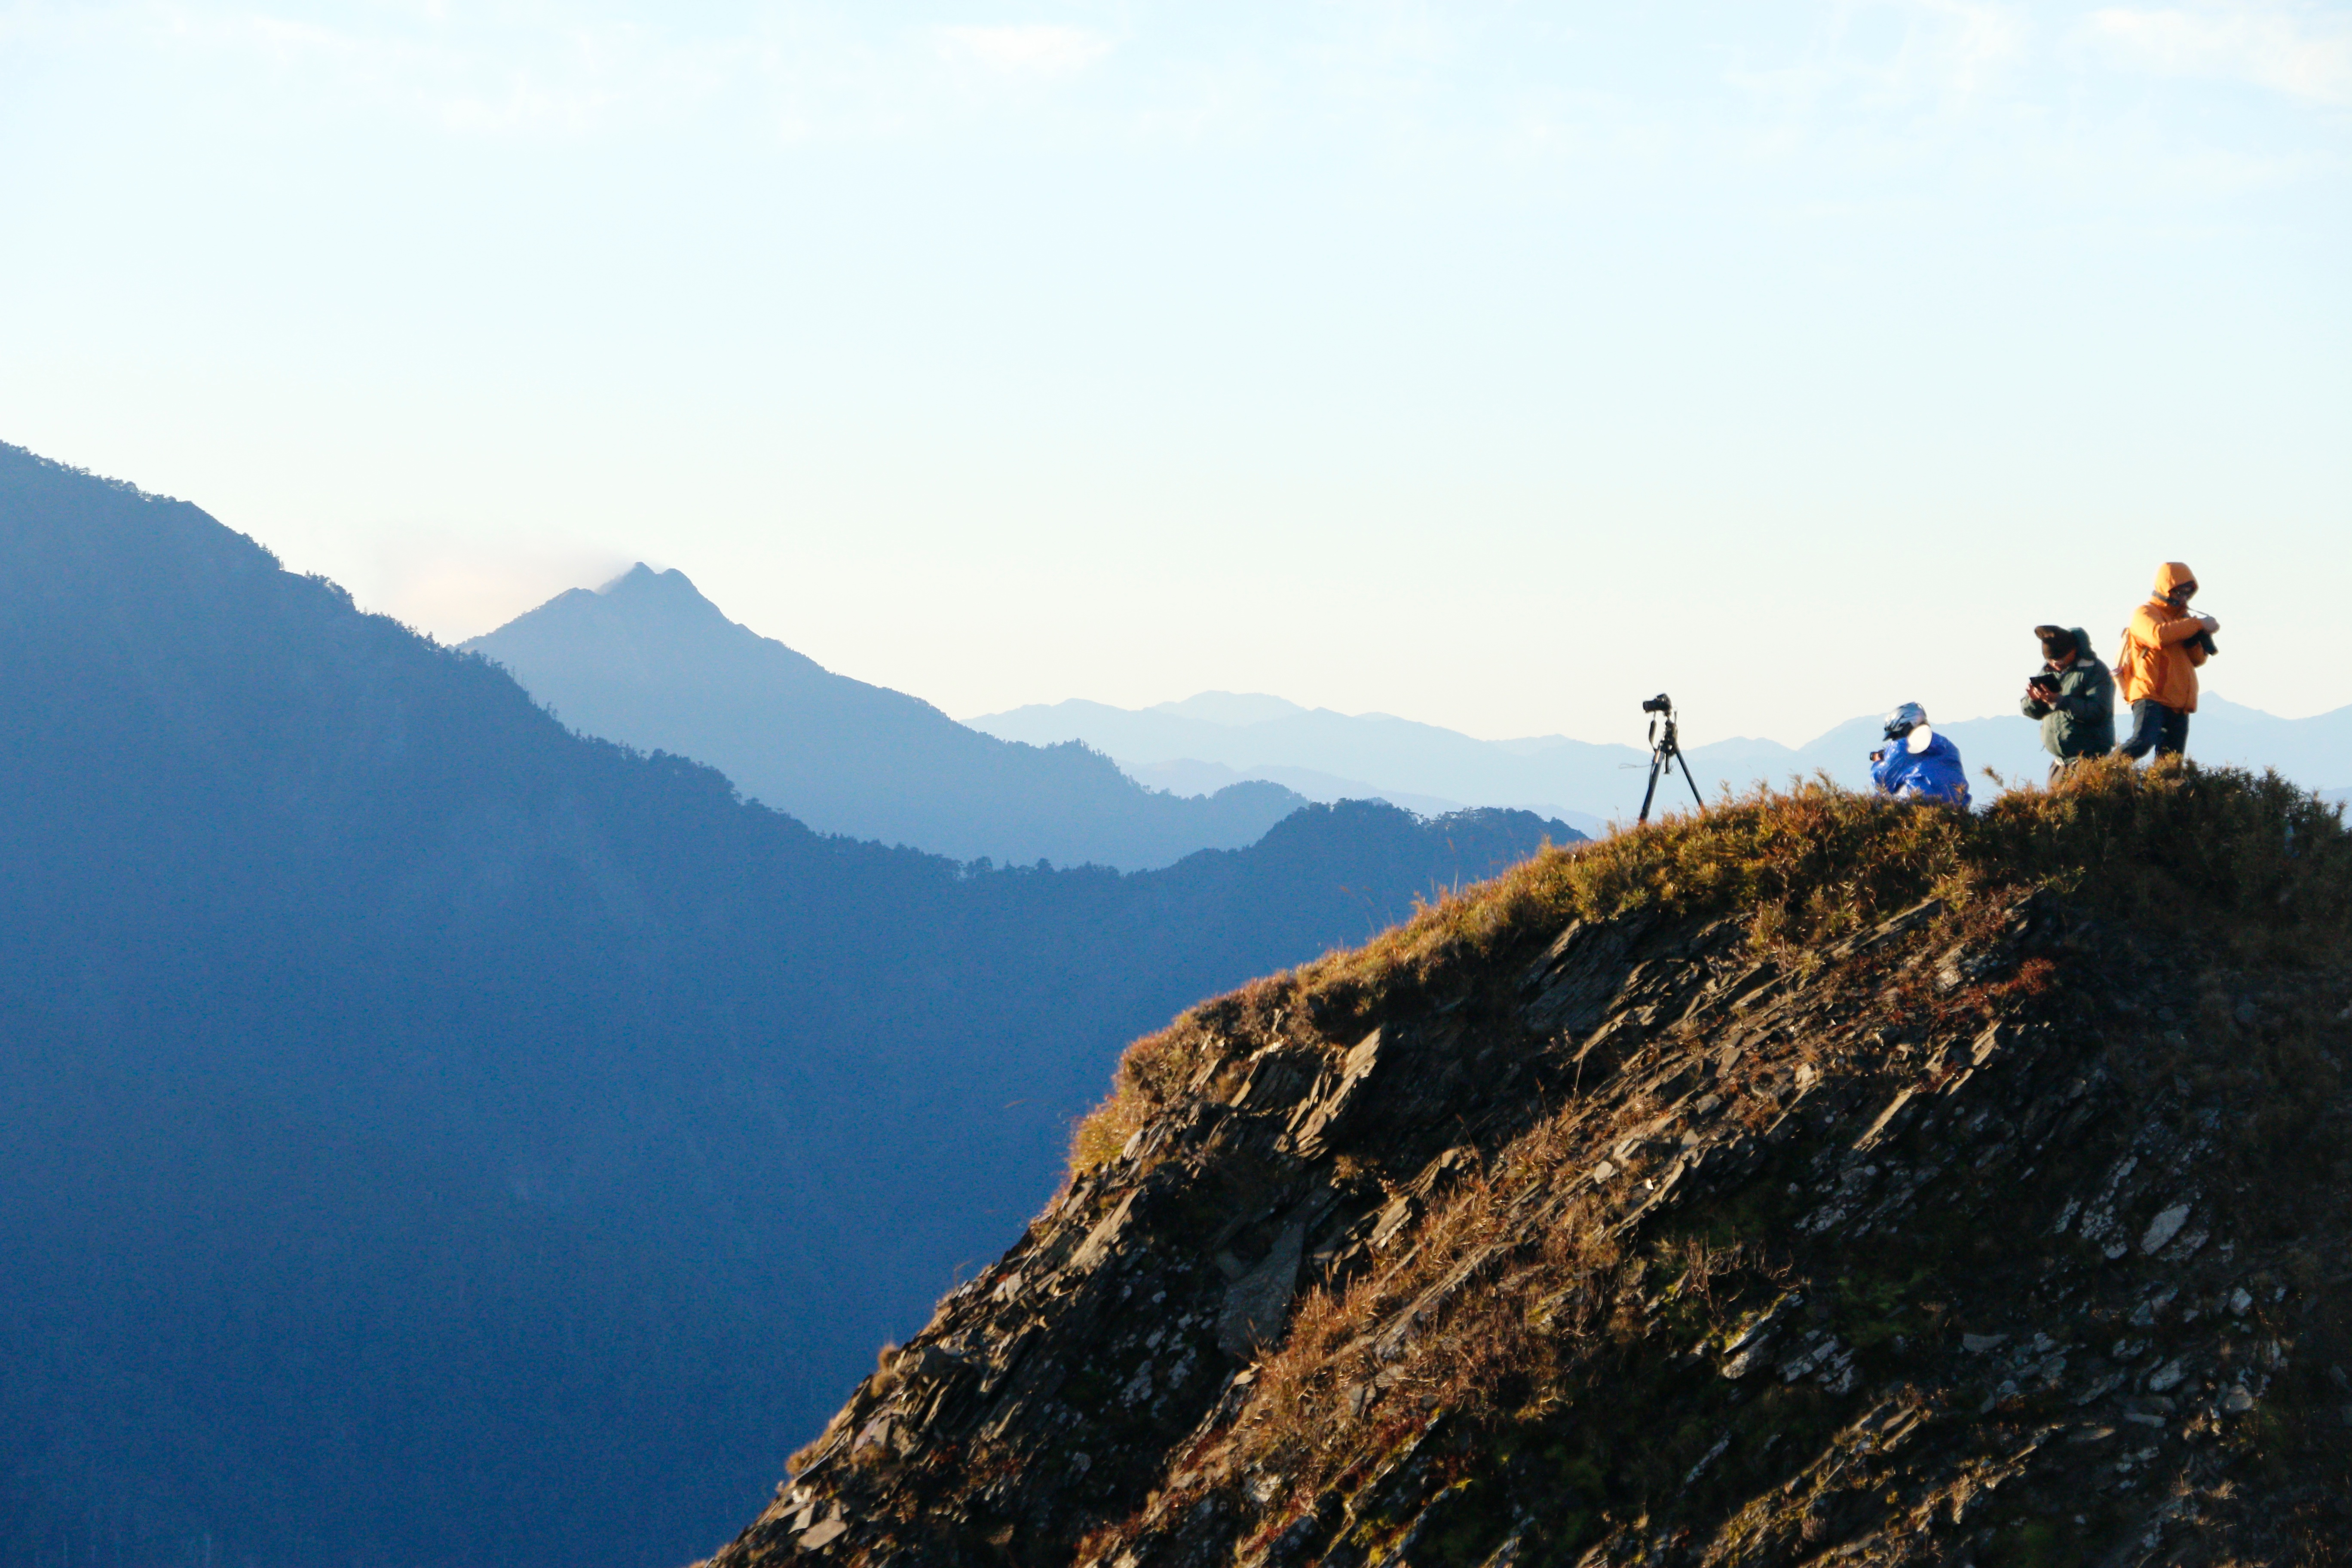
walking, mountain, hiking, hill, adventure, mountain range, extreme sport, terrain, ridge, summit, mountaineering, sports, alps, landform, mountainous landforms